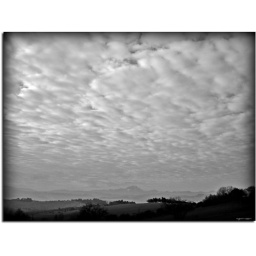
Countryside Marchigiana in black and white - Italian region